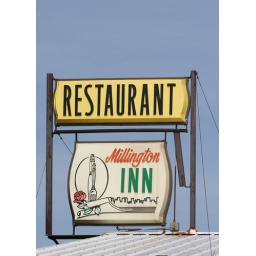
Another old plastic sign in Millington, Michigan